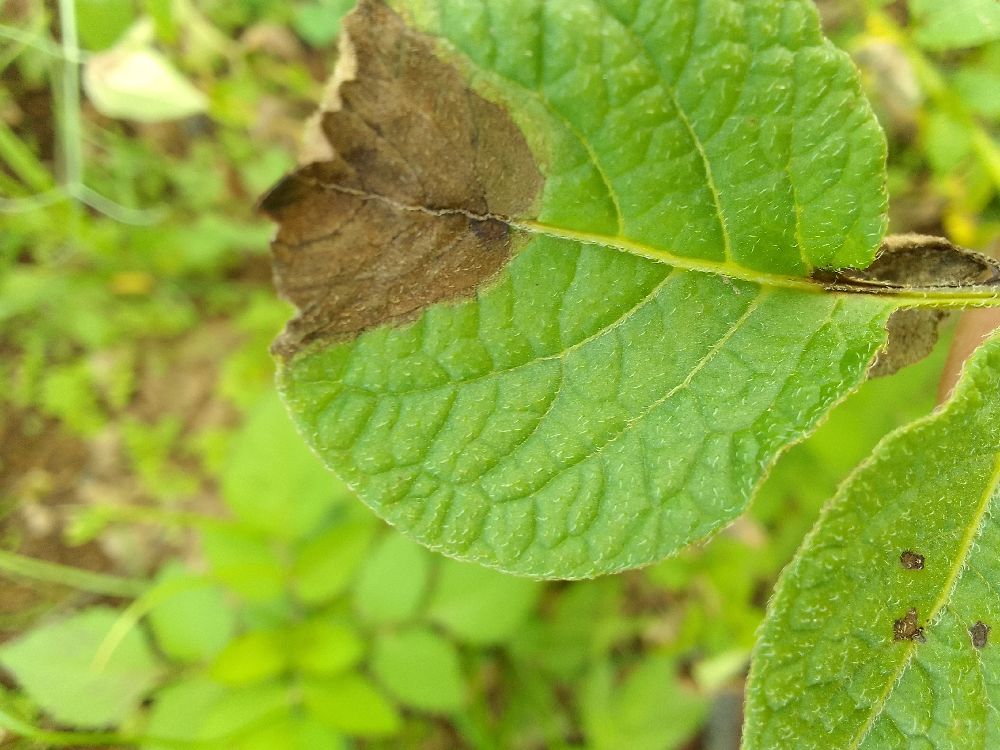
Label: Late blight